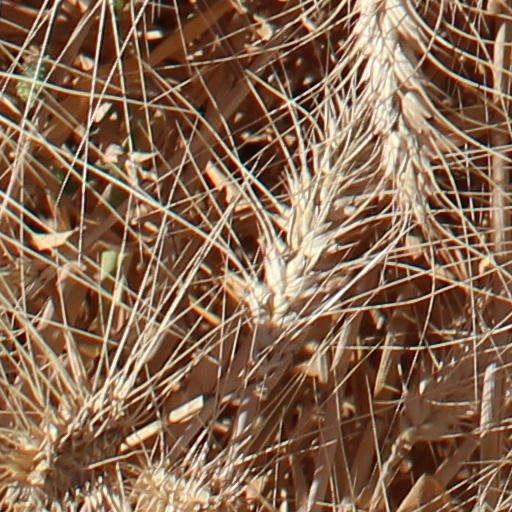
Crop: wheat